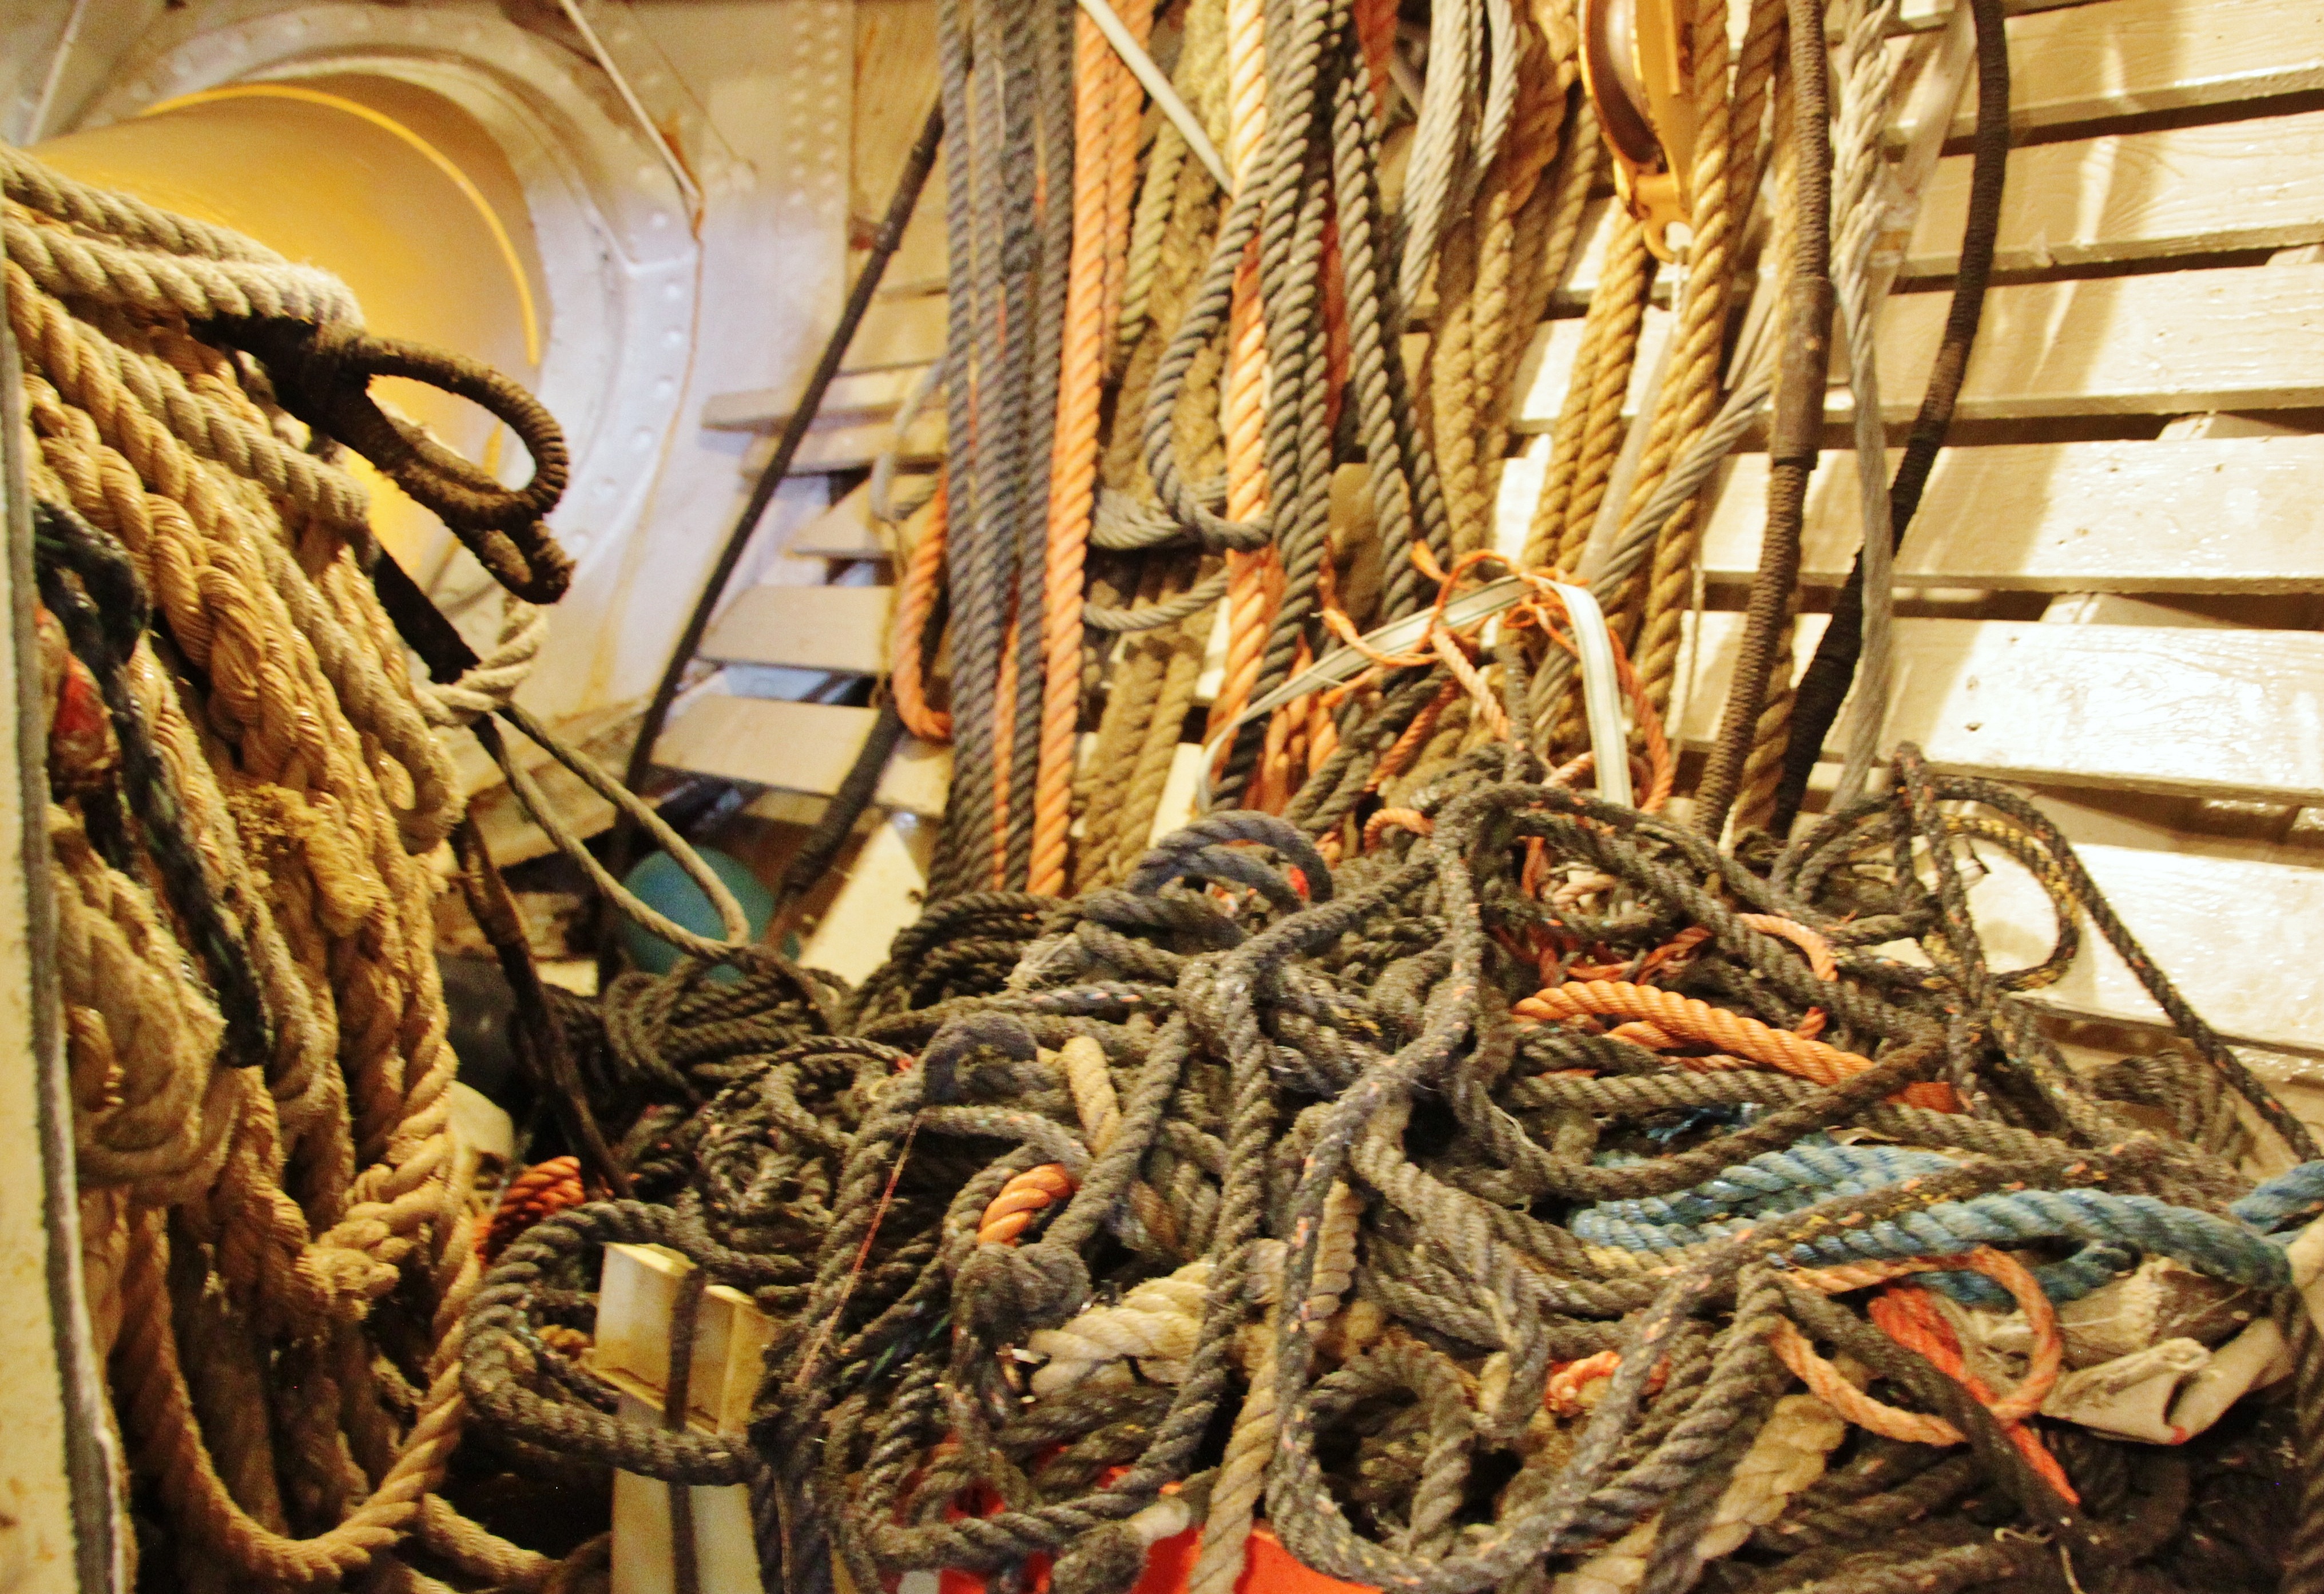
dew, rope, wood, pattern, food, close, close up, knitting, structures, art, strand, messy, accessories, thaw, chaotic, carving, twisted, chaos, maritime, ropes, clutter, knot, mess, jumble, scrap, woven, detention, rotated, cordage, ship traffic jams, fixing, ship accessories, twisted ropes, knotted, slings, tross, node set